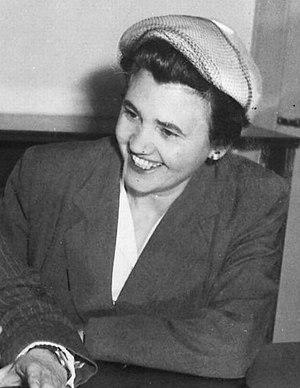
Senetta Yoseftal, née Punfud le 5 décembre 1912 à Fürth et morte le 26 juillet 2007, est une femme politique israélienne, députée à la Knesset de 1955 à 1956 puis de 1976 à 1977.